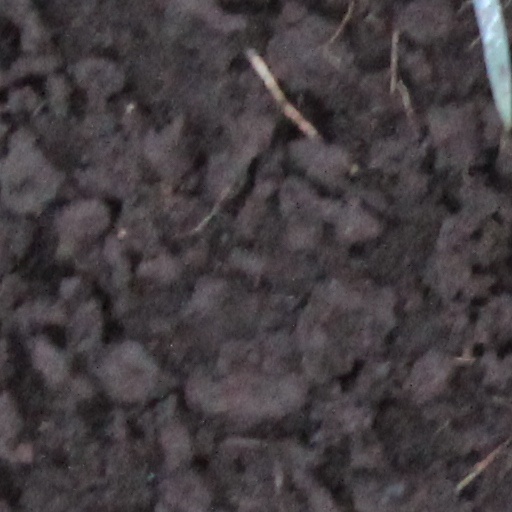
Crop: wheat